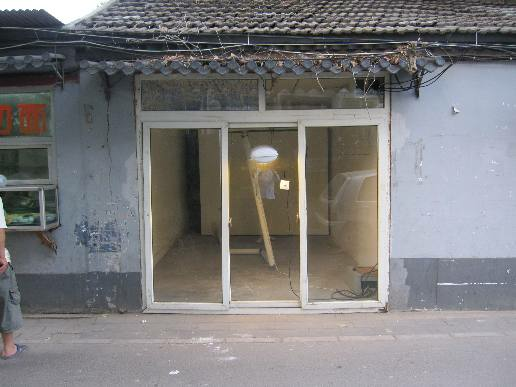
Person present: No